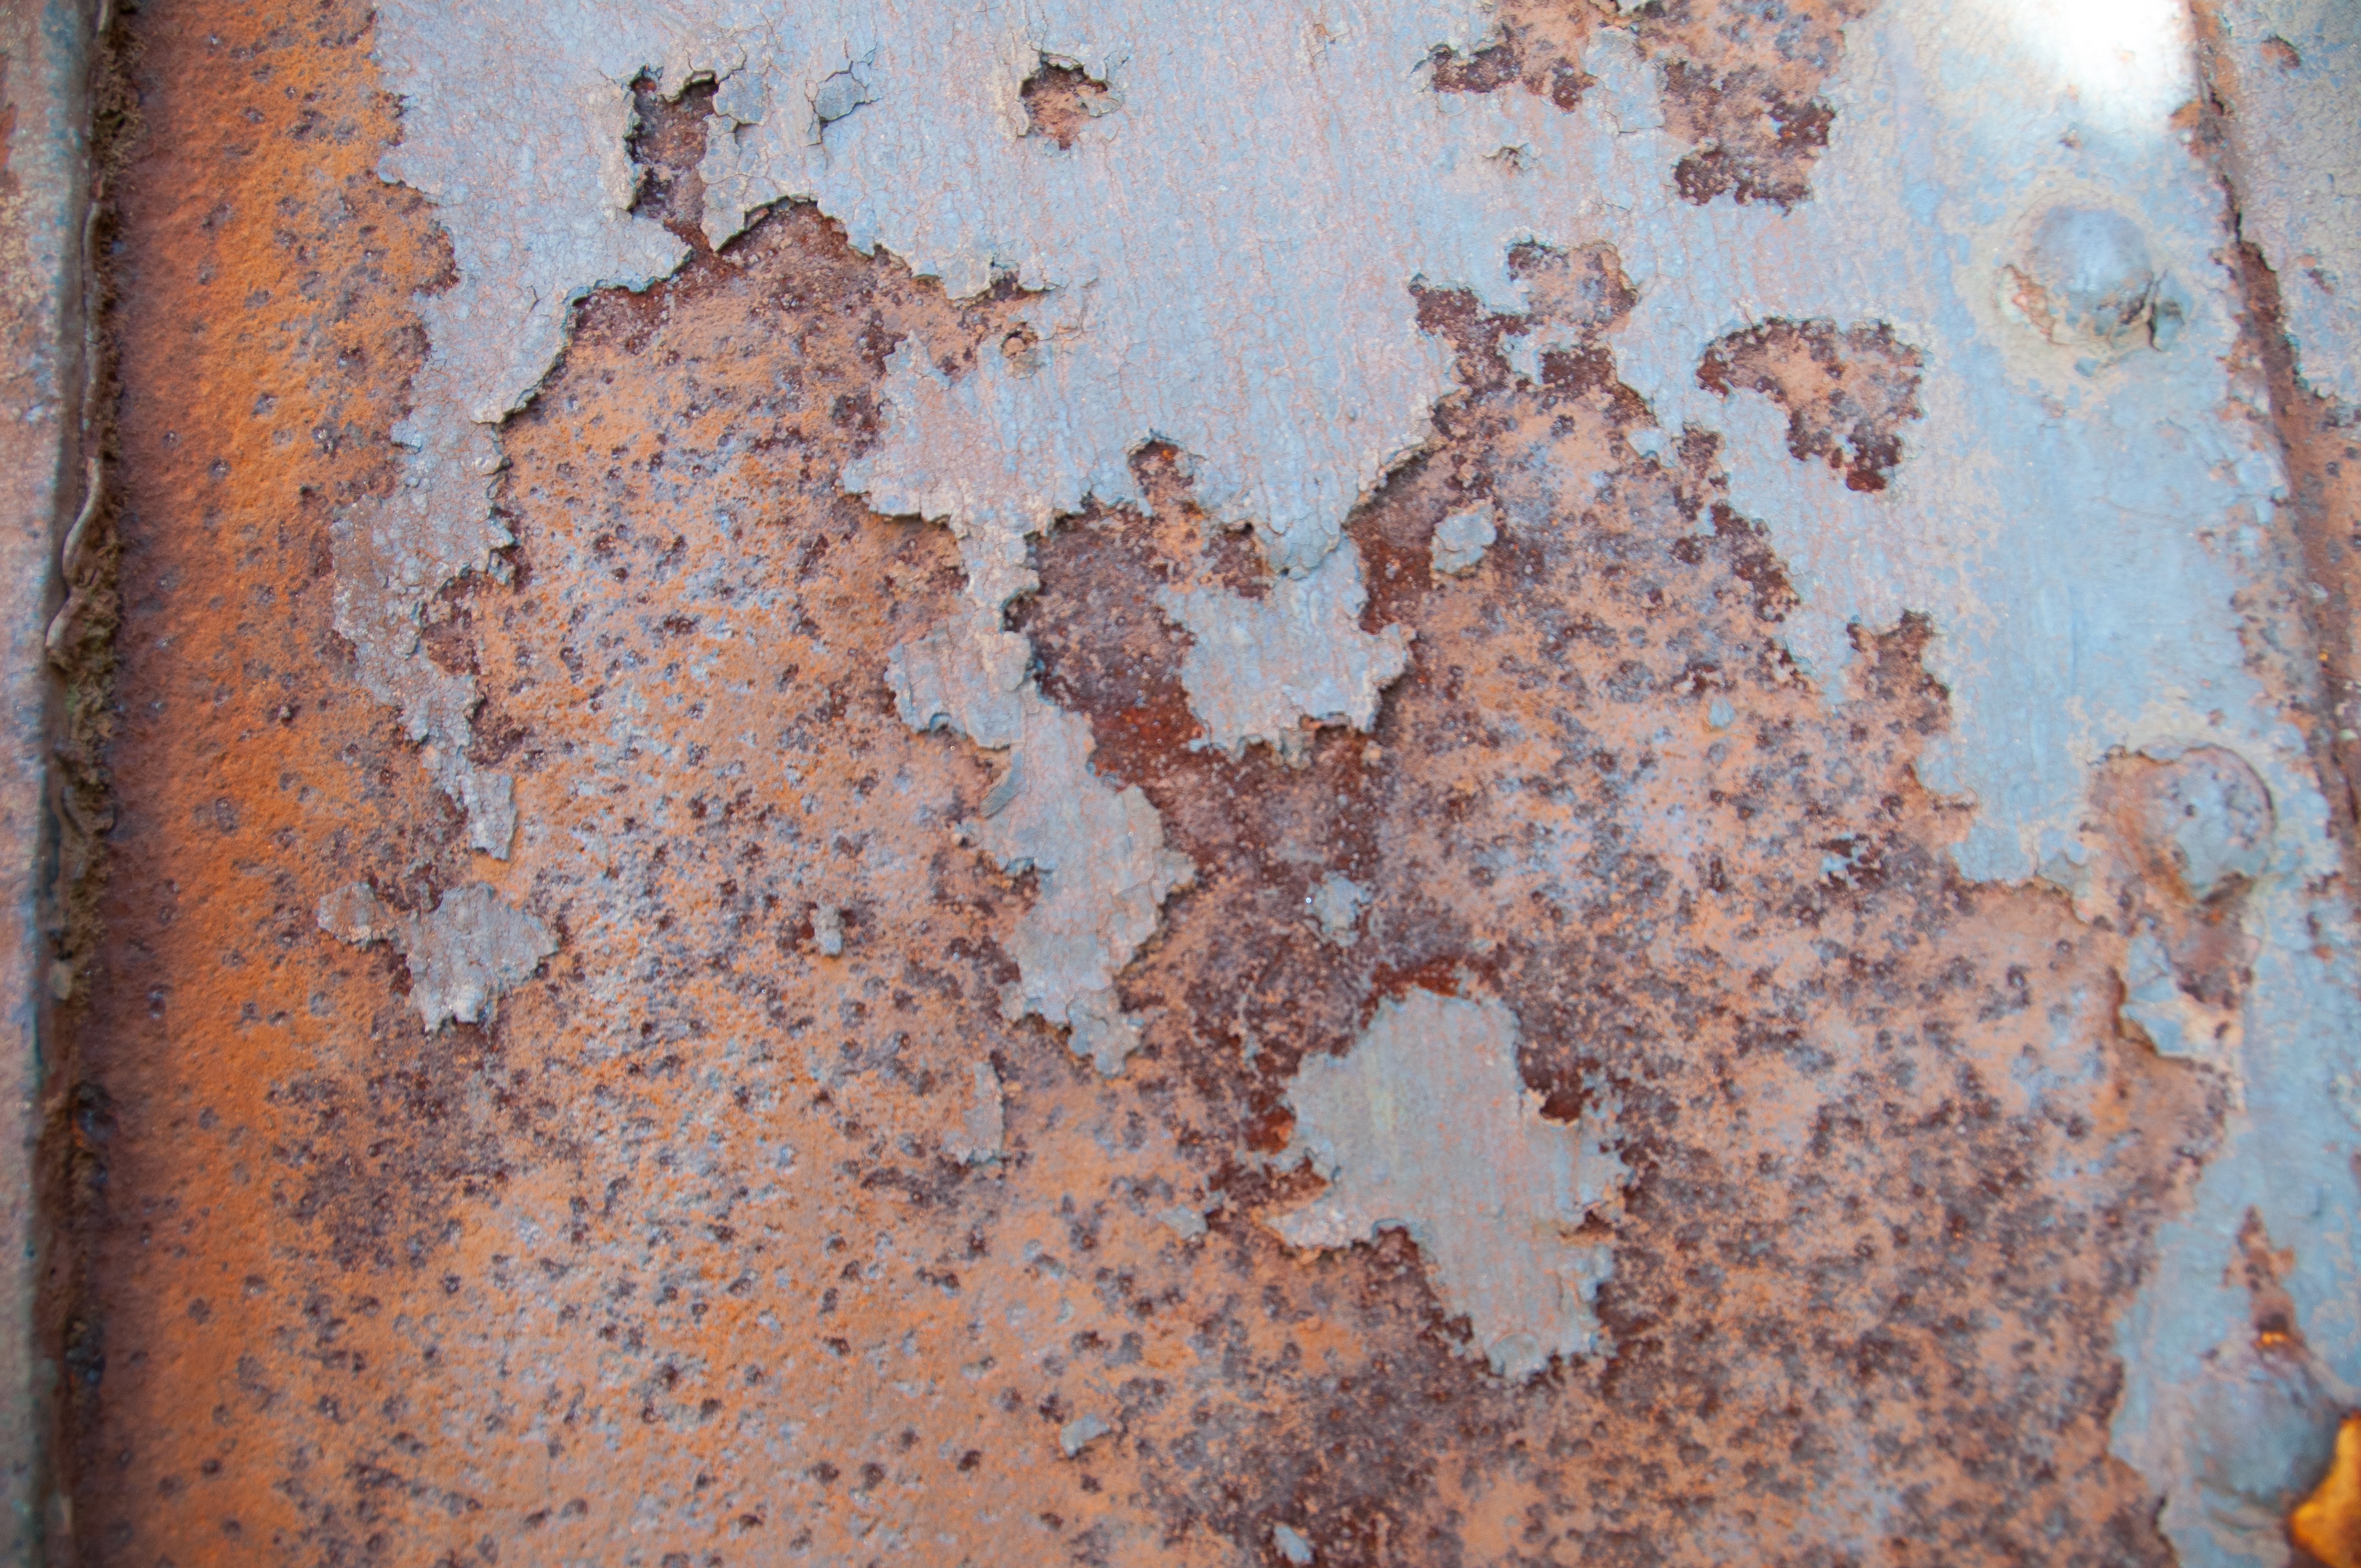
abstract, wood, texture, floor, wall, rust, metal, soil, brick, material, background, rusty, plaster, flooring